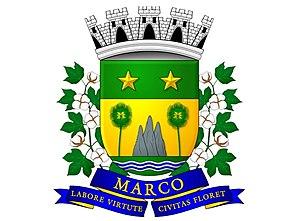
Marco est une municipalité brésilienne de l’État du Ceará. En 2010, elle compte 24 703 habitants.